Augustin Nicolas Gilbert

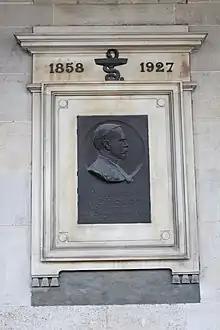
Commemorative plaque of Professor A. Gilbert at Hôtel-Dieu in Paris.

Augustin Nicolas Gilbert (15 February 1858 – 4 March 1927) was a French physician. He was born in the town of Buzancy, Ardennes, and died in Paris.